Frederiksberg Idrætspark

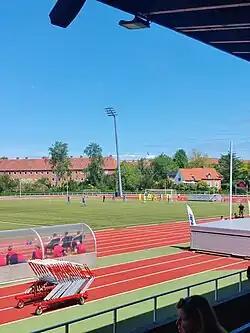
Frederiksberg Idrætspark in 2023

Frederiksberg Idrætspark, also known as Frederiksberg Stadion, is a multi-purpose stadium in Frederiksberg, Capital Region of Denmark, Denmark. It is home to FA 2000, who currently compete in the Danish 2nd Division. It is also home to Kjøbenhavns Boldklub (KB), a parent club to FC Copenhagen, and the latter also use the stadium as a training ground.